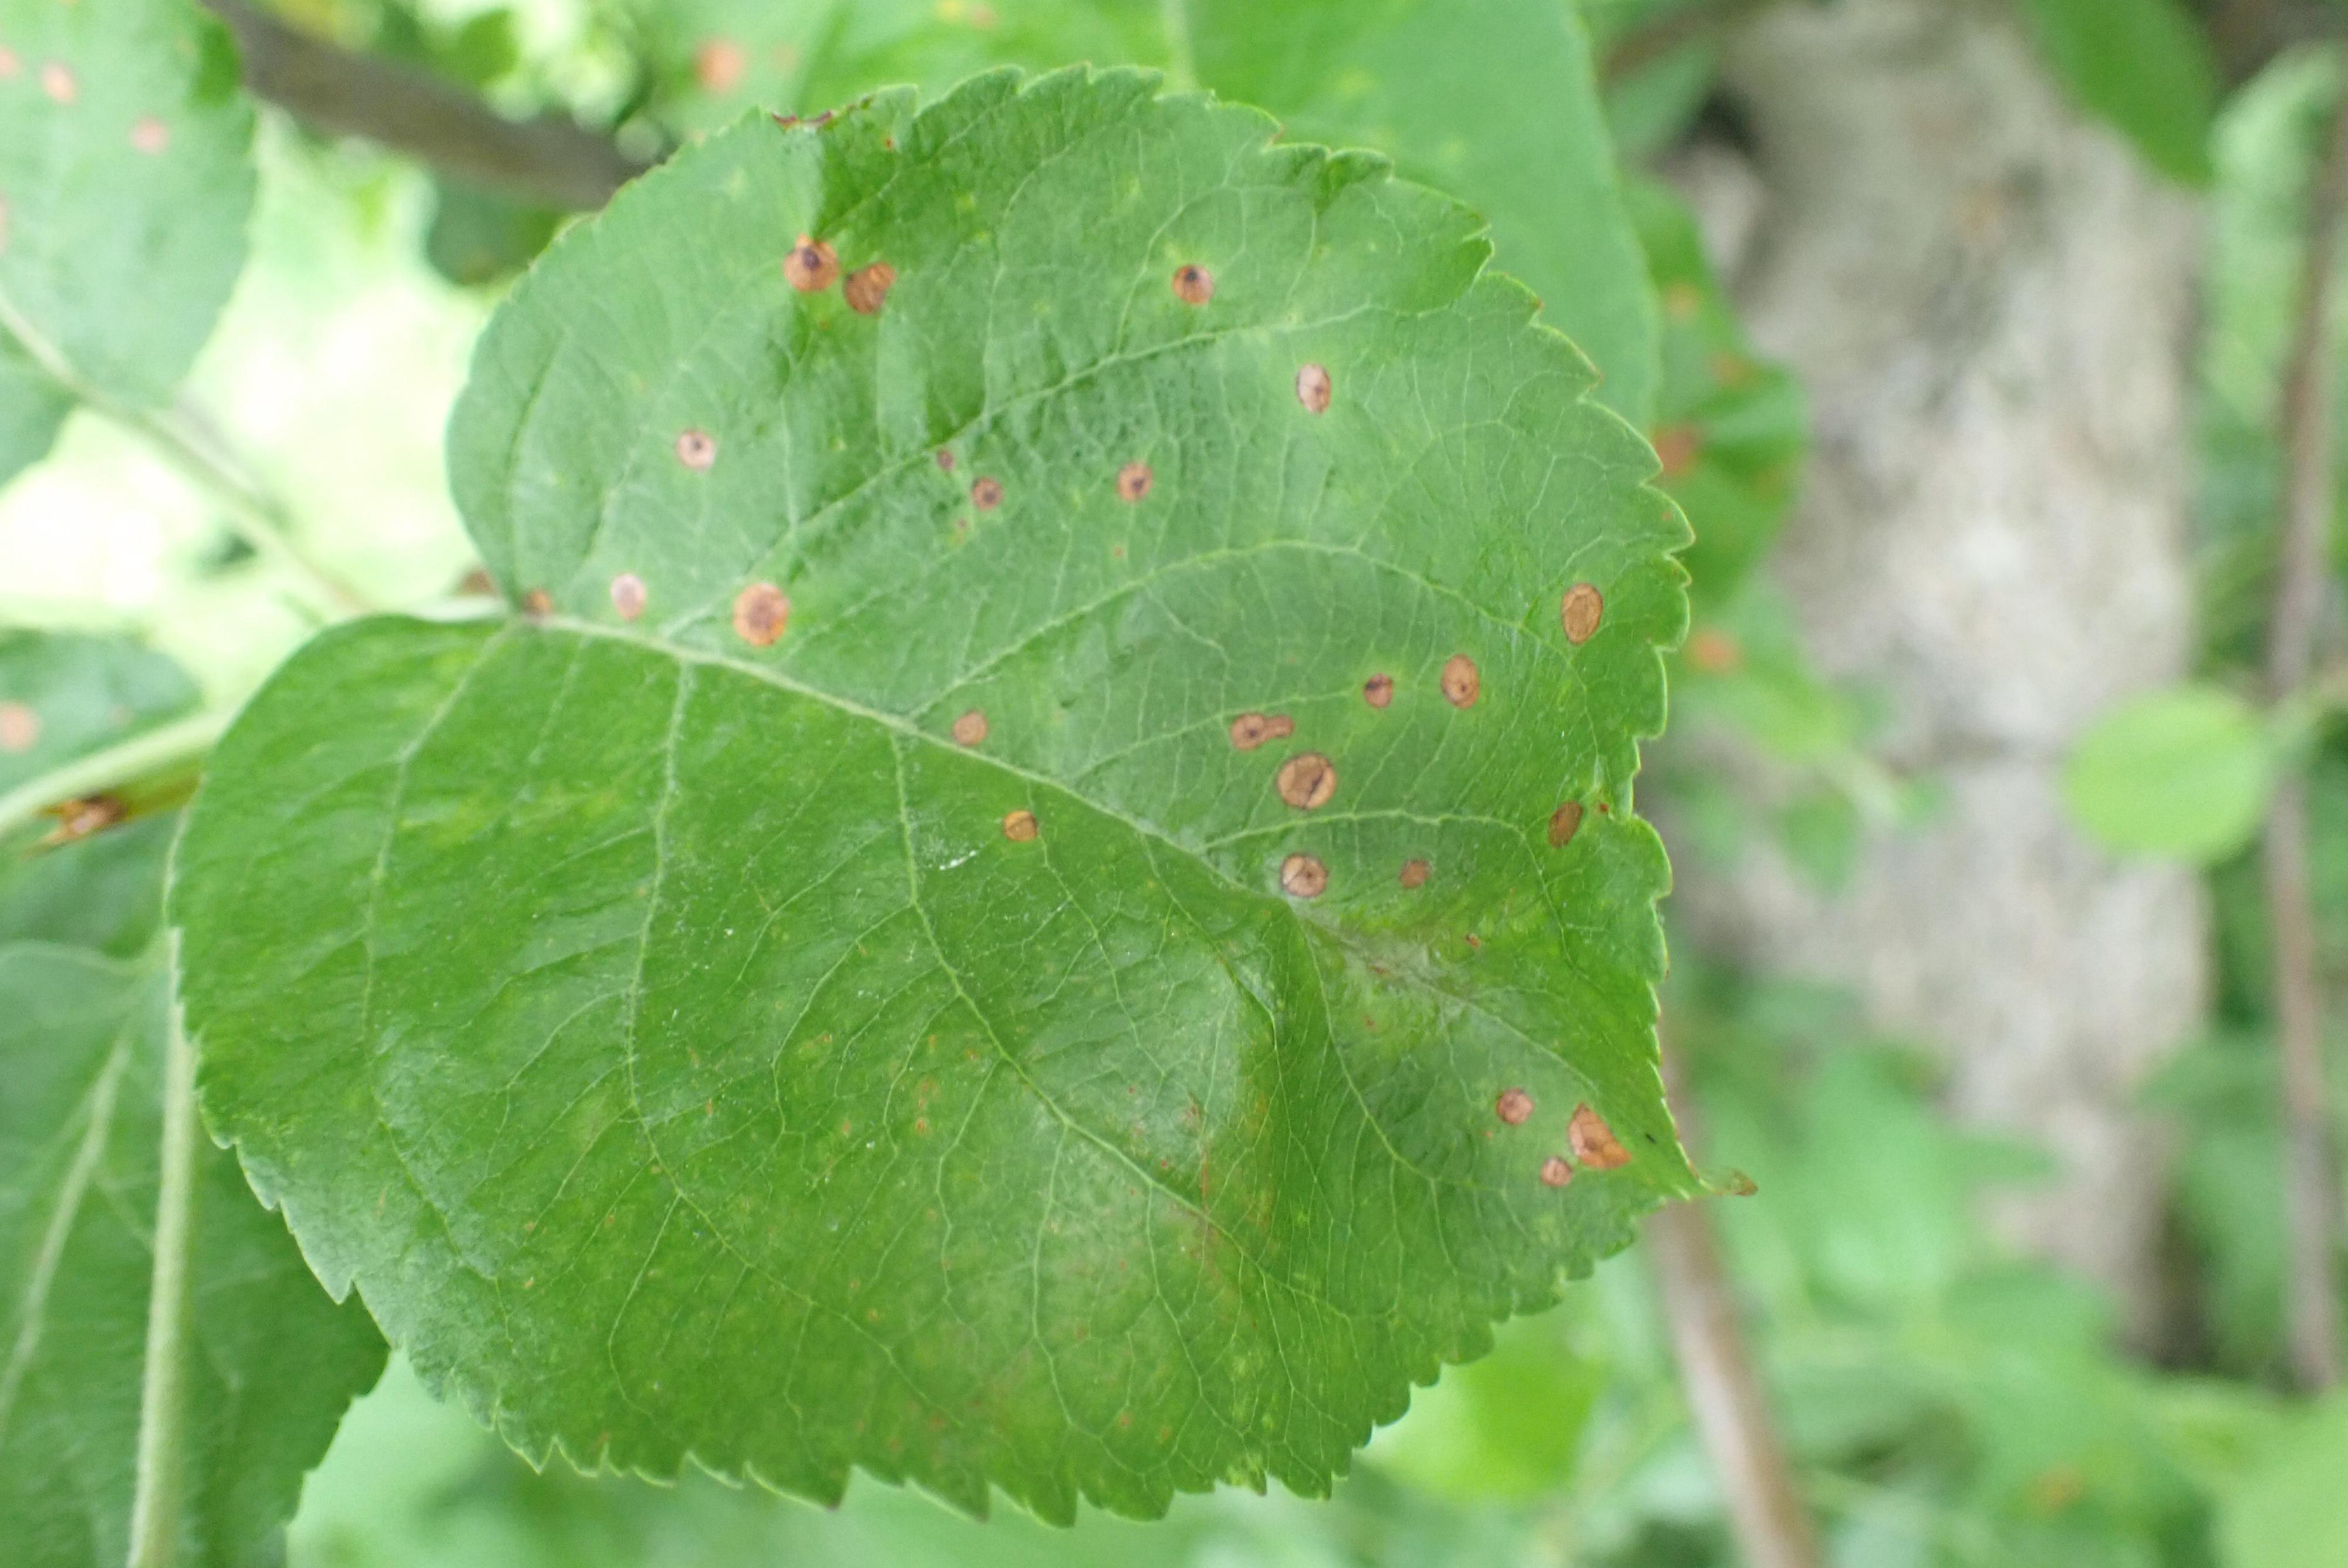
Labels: frog_eye_leaf_spot